COVID-19 vaccination in Bulgaria

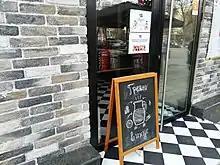
An eating establishment with a presumably fully vaccinated staff.

The officially registered COVID-19 cases in Bulgaria are believed to underreport the actual number of infections by a factor of at least 2, mathematician Lachezar Tomov surmising that the underestimation is sixfold, with a significant amount of hidden COVID-19 afflictions consistently eluding detection, in part due to people buying COVID-19 test kits from pharmacies and not reporting to health authorities. In the autumn of 2020, mathematicians such as Nikolay Vitanov multiplied the officially registered cases by 8 while since 2021 they have been multiplying them by 4 in order to get a clearer picture regarding the real epidemiological situation. In the summer of 2022, mathematician Ognyan Kunchev estimated that the real number of cases may be potentially up to 10 times higher than the officially registered ones due to the low levels of testing and the transmissibility of Omicron.